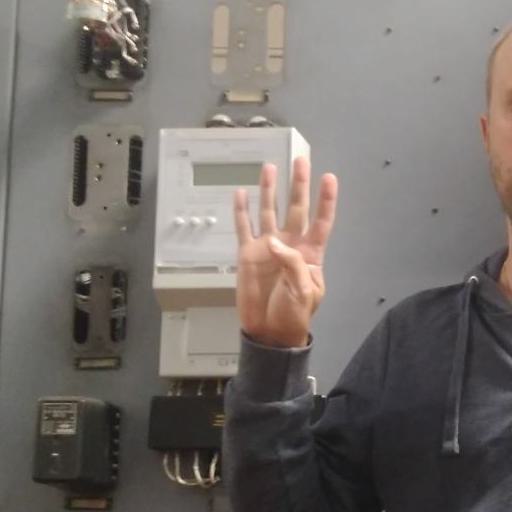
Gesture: four